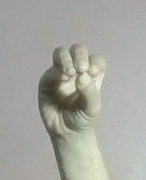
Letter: ha